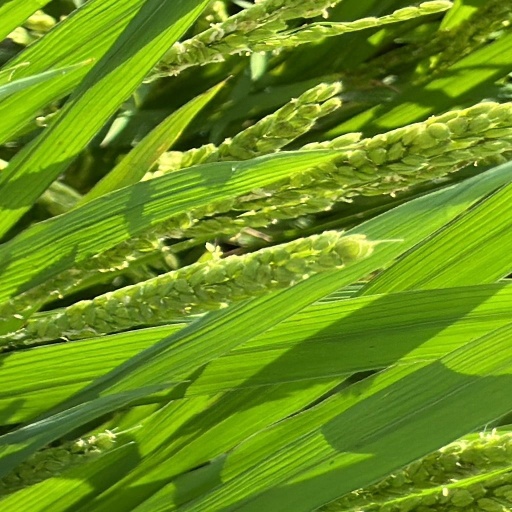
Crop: rice